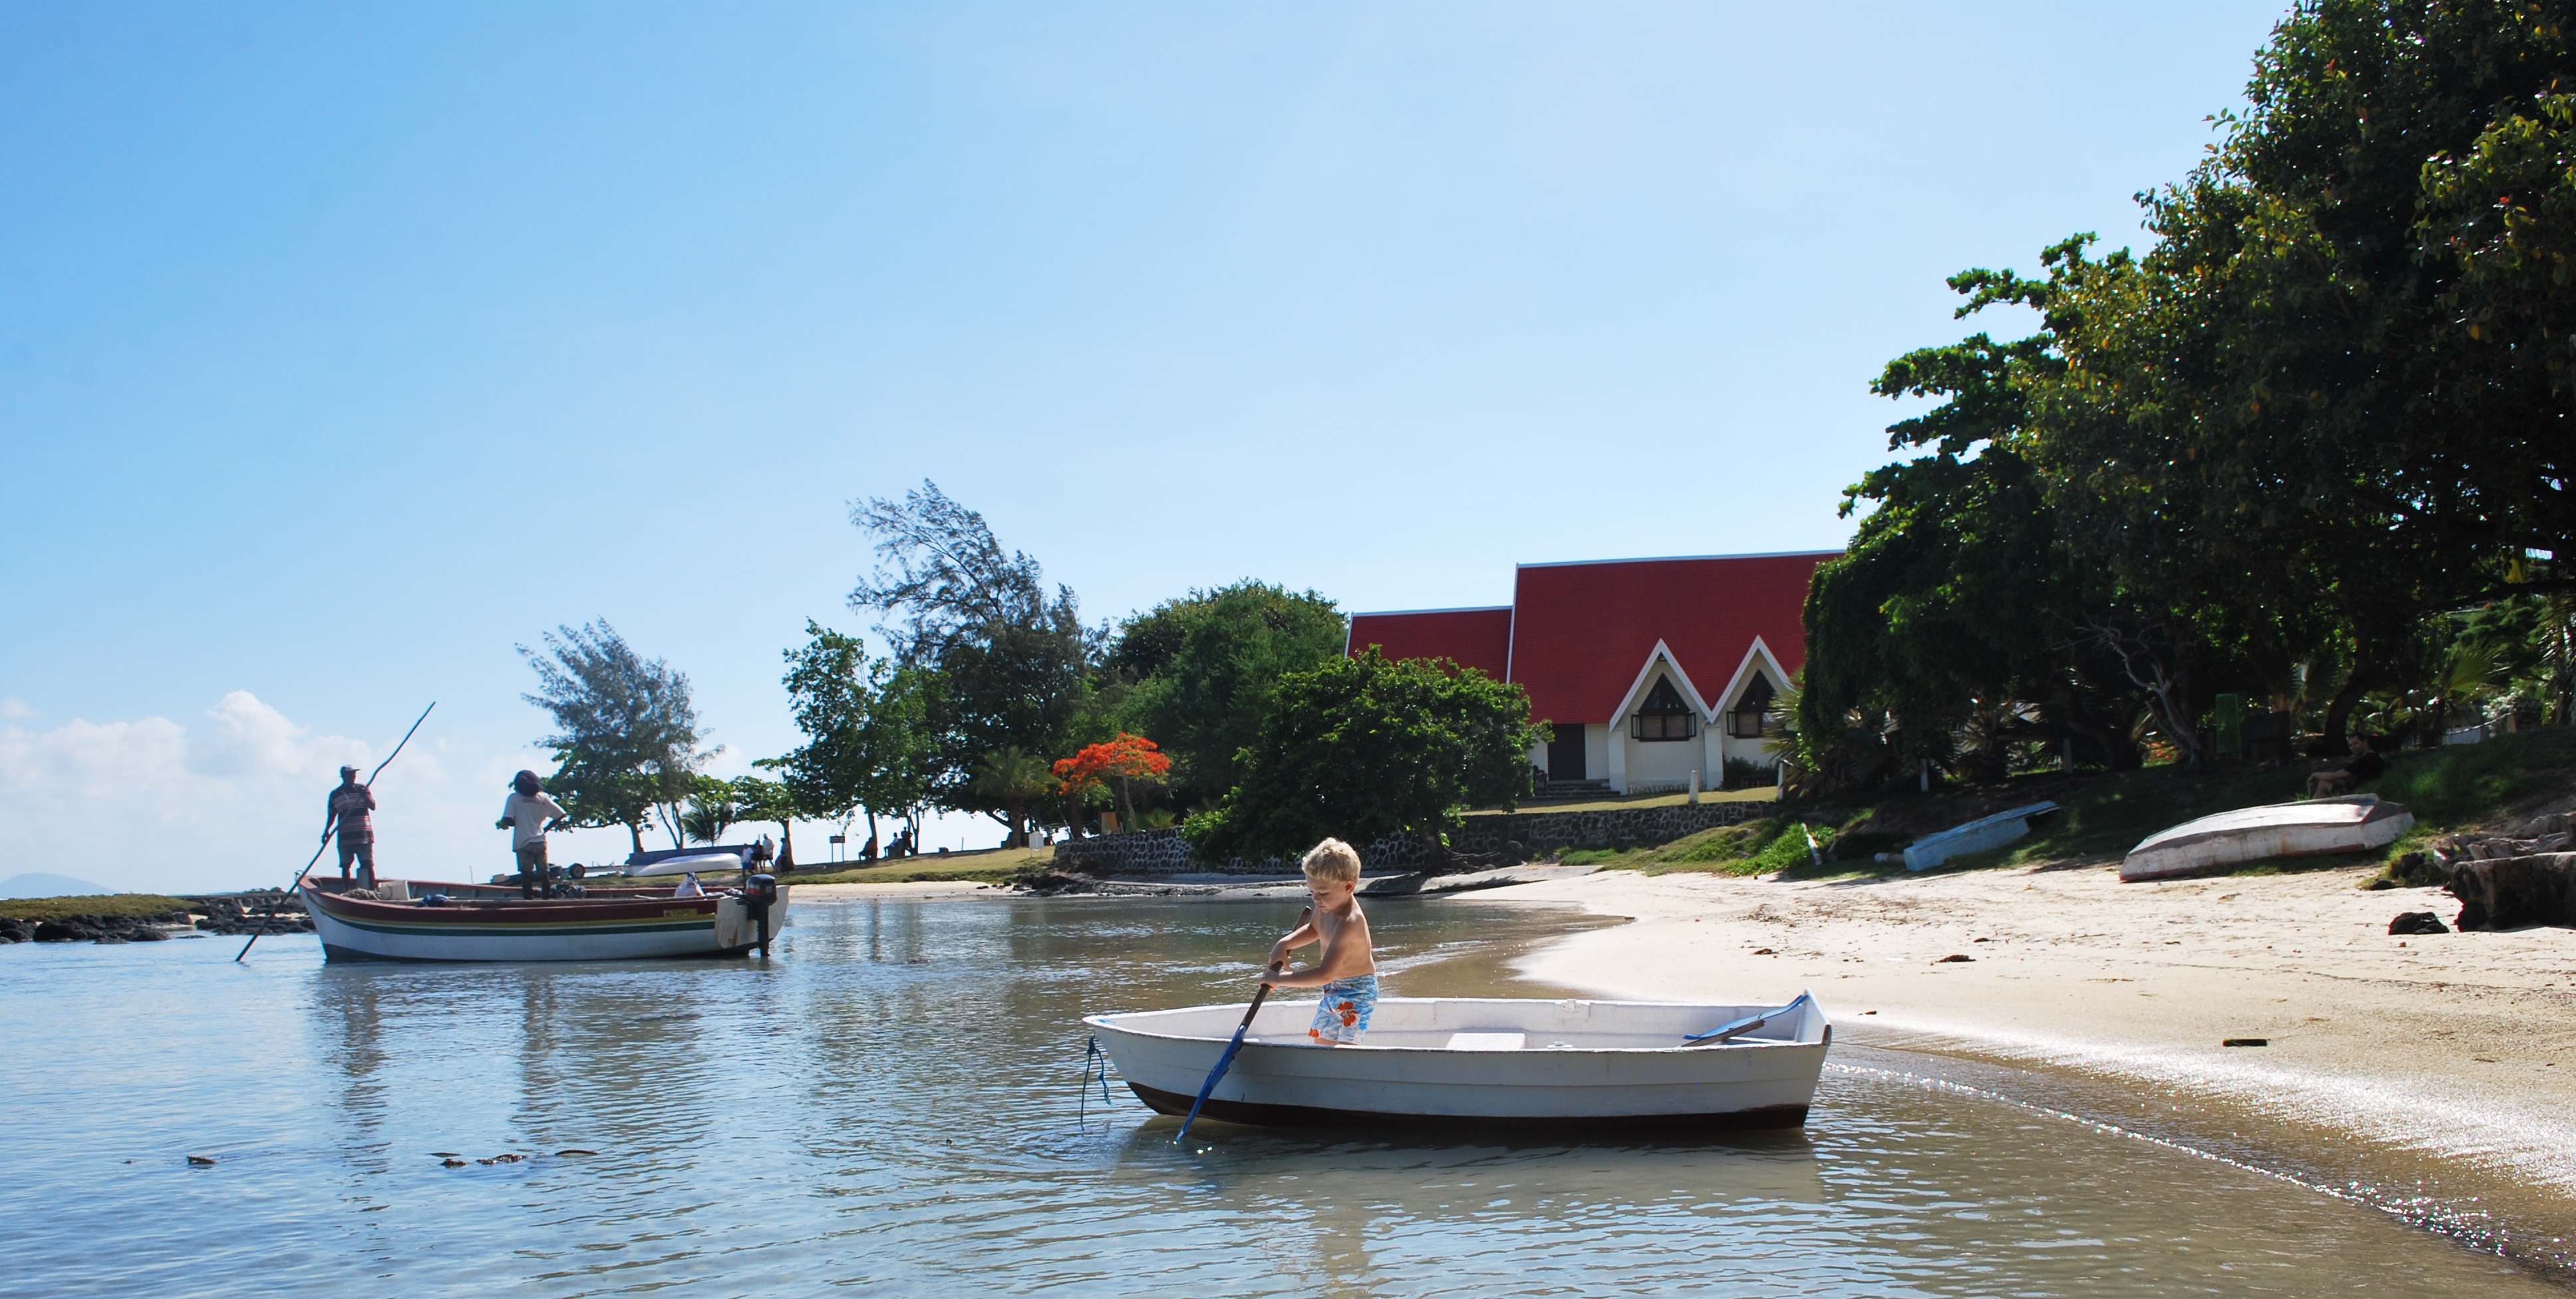
sea, water, ocean, white, boat, boy, kid, alone, summer, vacation, paddle, vehicle, sailing, yacht, bay, child, waterway, boating, toddler, little, mauritius